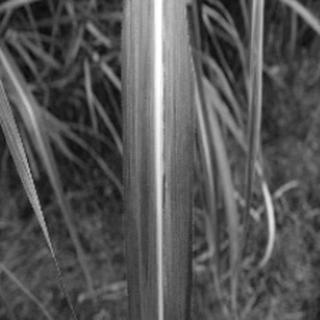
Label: sugarcane_bacterial_blight